William L. Uanna

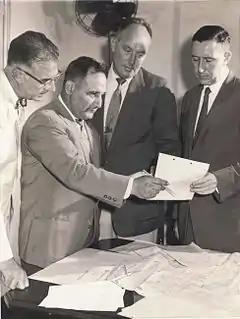
Uanna (second from left) with colleagues at the State Department 1958

In 1948 Uanna became second-in-command of an Armed Forces Special Weapons Project (AFSWP) construction program to build storage bases for atomic weapons. As the highest ranking civilian on the project he was responsible for over $100 million of works. The Federal Bureau of Investigation (FBI) sought to continue the relationship they had developed at the Atomic Energy Commission where internal FBI memos described Uanna as the "main source of confidential information within the AEC."